Ikarbus IK-201

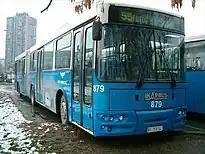
IK-201 of JGSP Novi Sad.

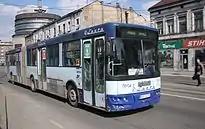
IK-201 of Lasta Beograd.

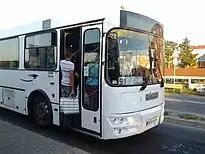
IK-201 of Lastra Lazarevac.

Ikarbus IK-201 is an articulated city bus built by the Serbian bus manufacturer Ikarbus from 1993 until 2006.